1943–44 Michigan Wolverines men's basketball team

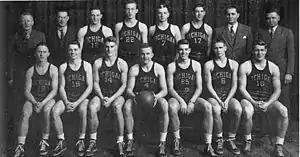
1943–44 team portrait Back row (l to r): mngr. Hugh Miller, Rex Wells, Rill Seymour, Wayne Thompson, Bob Wiese, head coach Bennie Oosterbaan, asst. coach William C. Barclay Front Row: Charles Kelterer, Thomas King, Elroy Hirsch, Dave Strack, John Leddy, Richard Shrider, Don Lund

In March 1943, at the conclusion of the 1942–43 season, Ralph Gilbert of Flint, Michigan was elected to serve as the captain of the 1943–44 team. However, he was inducted into the military and did not play. Junior forward Dave Strack from Indianapolis served as "acting captain" in place of Gilbert.